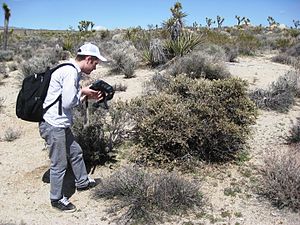
Jojoba / Galleri
Habitat.
Jojoba er den eneste art i den monotypiske Jojoba-familie. Denne salt- og tørketålende busk er en nytteplante, hvis frø indeholder en flydende voks. Navnet stammer fra det oprindelige folk i Sonoraørkenen, tohono o’odham, og det skal udtales som på spansk.